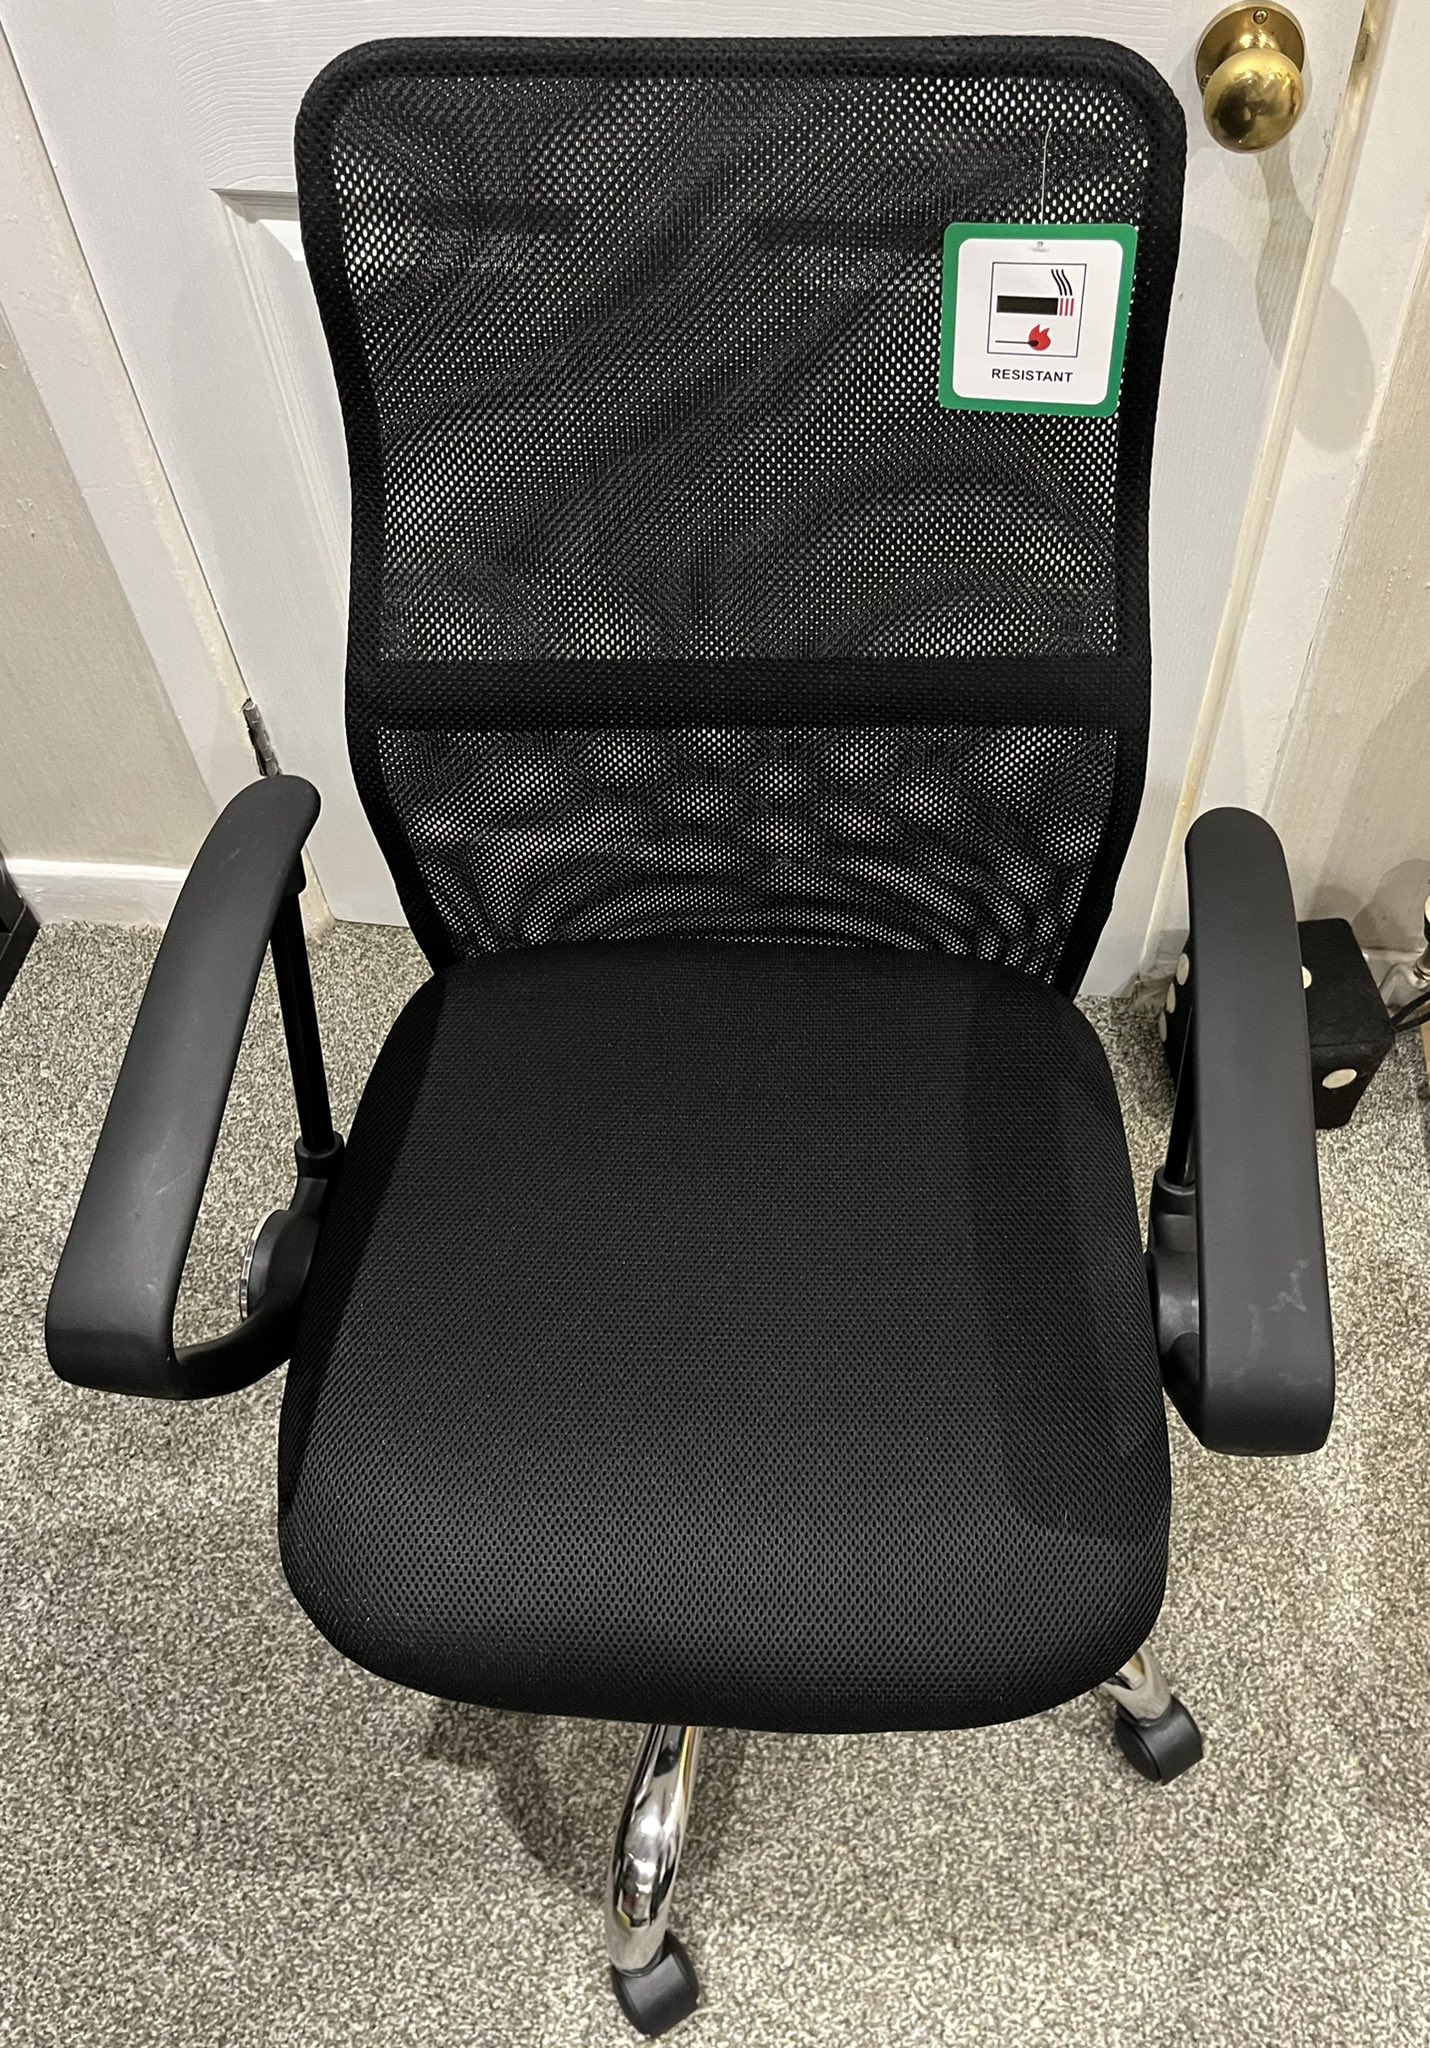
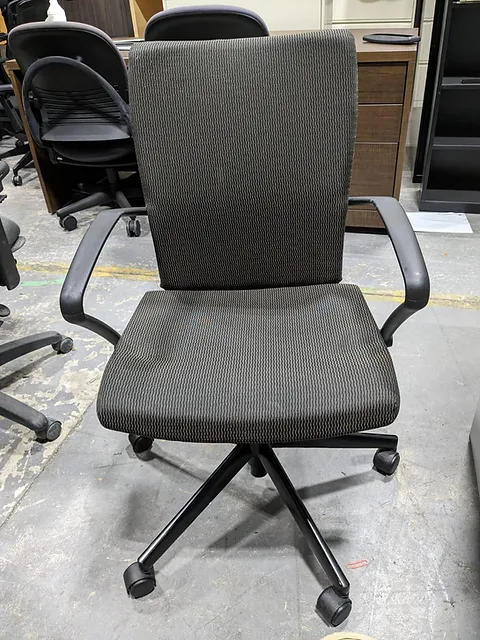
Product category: items_chair
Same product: no